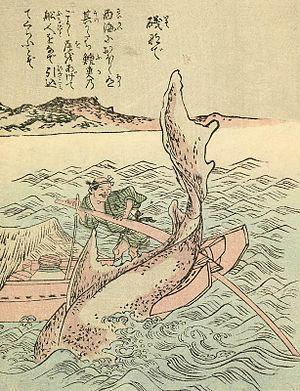
Isonade est un énorme monstre marin, ressemblant à un requin. Il est censé vivre dans la mer, près de Matsuura et de la côte ouest du Japon. Quand il apparaît, on dit que souffle un vent de tempête.